Kata Air Transport Flight 007

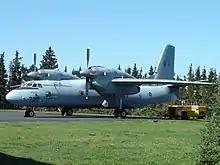
An Antonov An-32, like the one involved in the crash

On 11 April 2008 Kata Air Transport Flight 007, killed eight crew when a departing Sudanese cargo flight to Sudan turned back and crashed short of the runway at Chișinău International Airport.